Genetically modified food

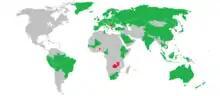
Green: Mandatory labeling required; Red: Ban on import and cultivation of genetically engineered food.

Government regulation of GMO development and release varies widely between countries. Marked differences separate GMO regulation in the U.S. and GMO regulation in the European Union. Regulation also varies depending on the intended product's use. For example, a crop not intended for food use is generally not reviewed by authorities responsible for food safety. European and EU regulation has been far more restrictive than anywhere else in the world: In 2013 only 1 cultivar of maize/corn and 1 cultivar of potato were approved, and eight EU member states did not allow even those.